Conrad Helfrich

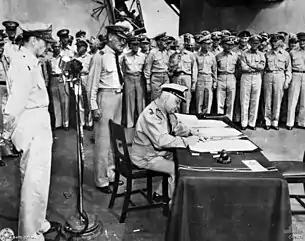
Tokyo Bay, Japan – Surrender of Japanese aboard "USS Missouri". Lieutenant-Admiraal C.E.L. Helfrich, representing the Kingdom of the Netherlands, signs the instrument of surrender. He is being watched by a compatriot and by General Douglas MacArthur, Supreme Allied Commander, at the microphone.

In 1945, he was given command of all Dutch naval forces and promoted to lieutenant admiral. On 2 September 1945, he signed the Japanese Instrument of Surrender aboard the battleship on behalf of the Kingdom of the Netherlands.